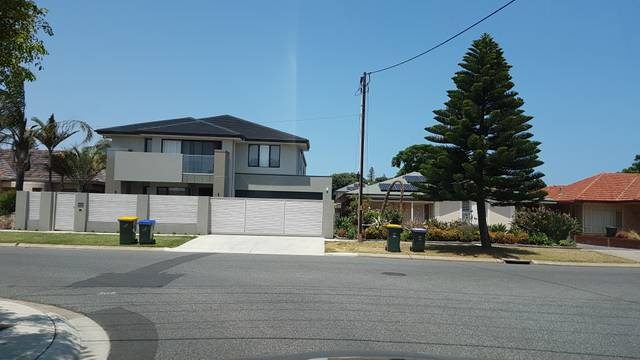
Region: Australia
Coordinates: -34.91, 138.496